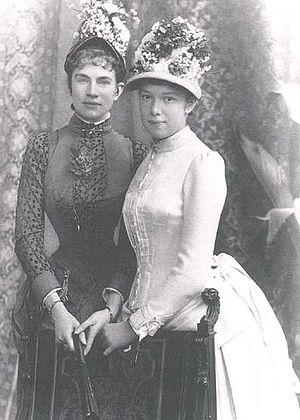
Gisèle Louise Marie de Habsbourg-Lorraine, archiduchesse d'Autriche et princesse de Bavière était la deuxième fille de l'empereur et roi François-Joseph Iᵉʳ d'Autriche et de son épouse Élisabeth de Wittelsbach, la célèbre Sissi.